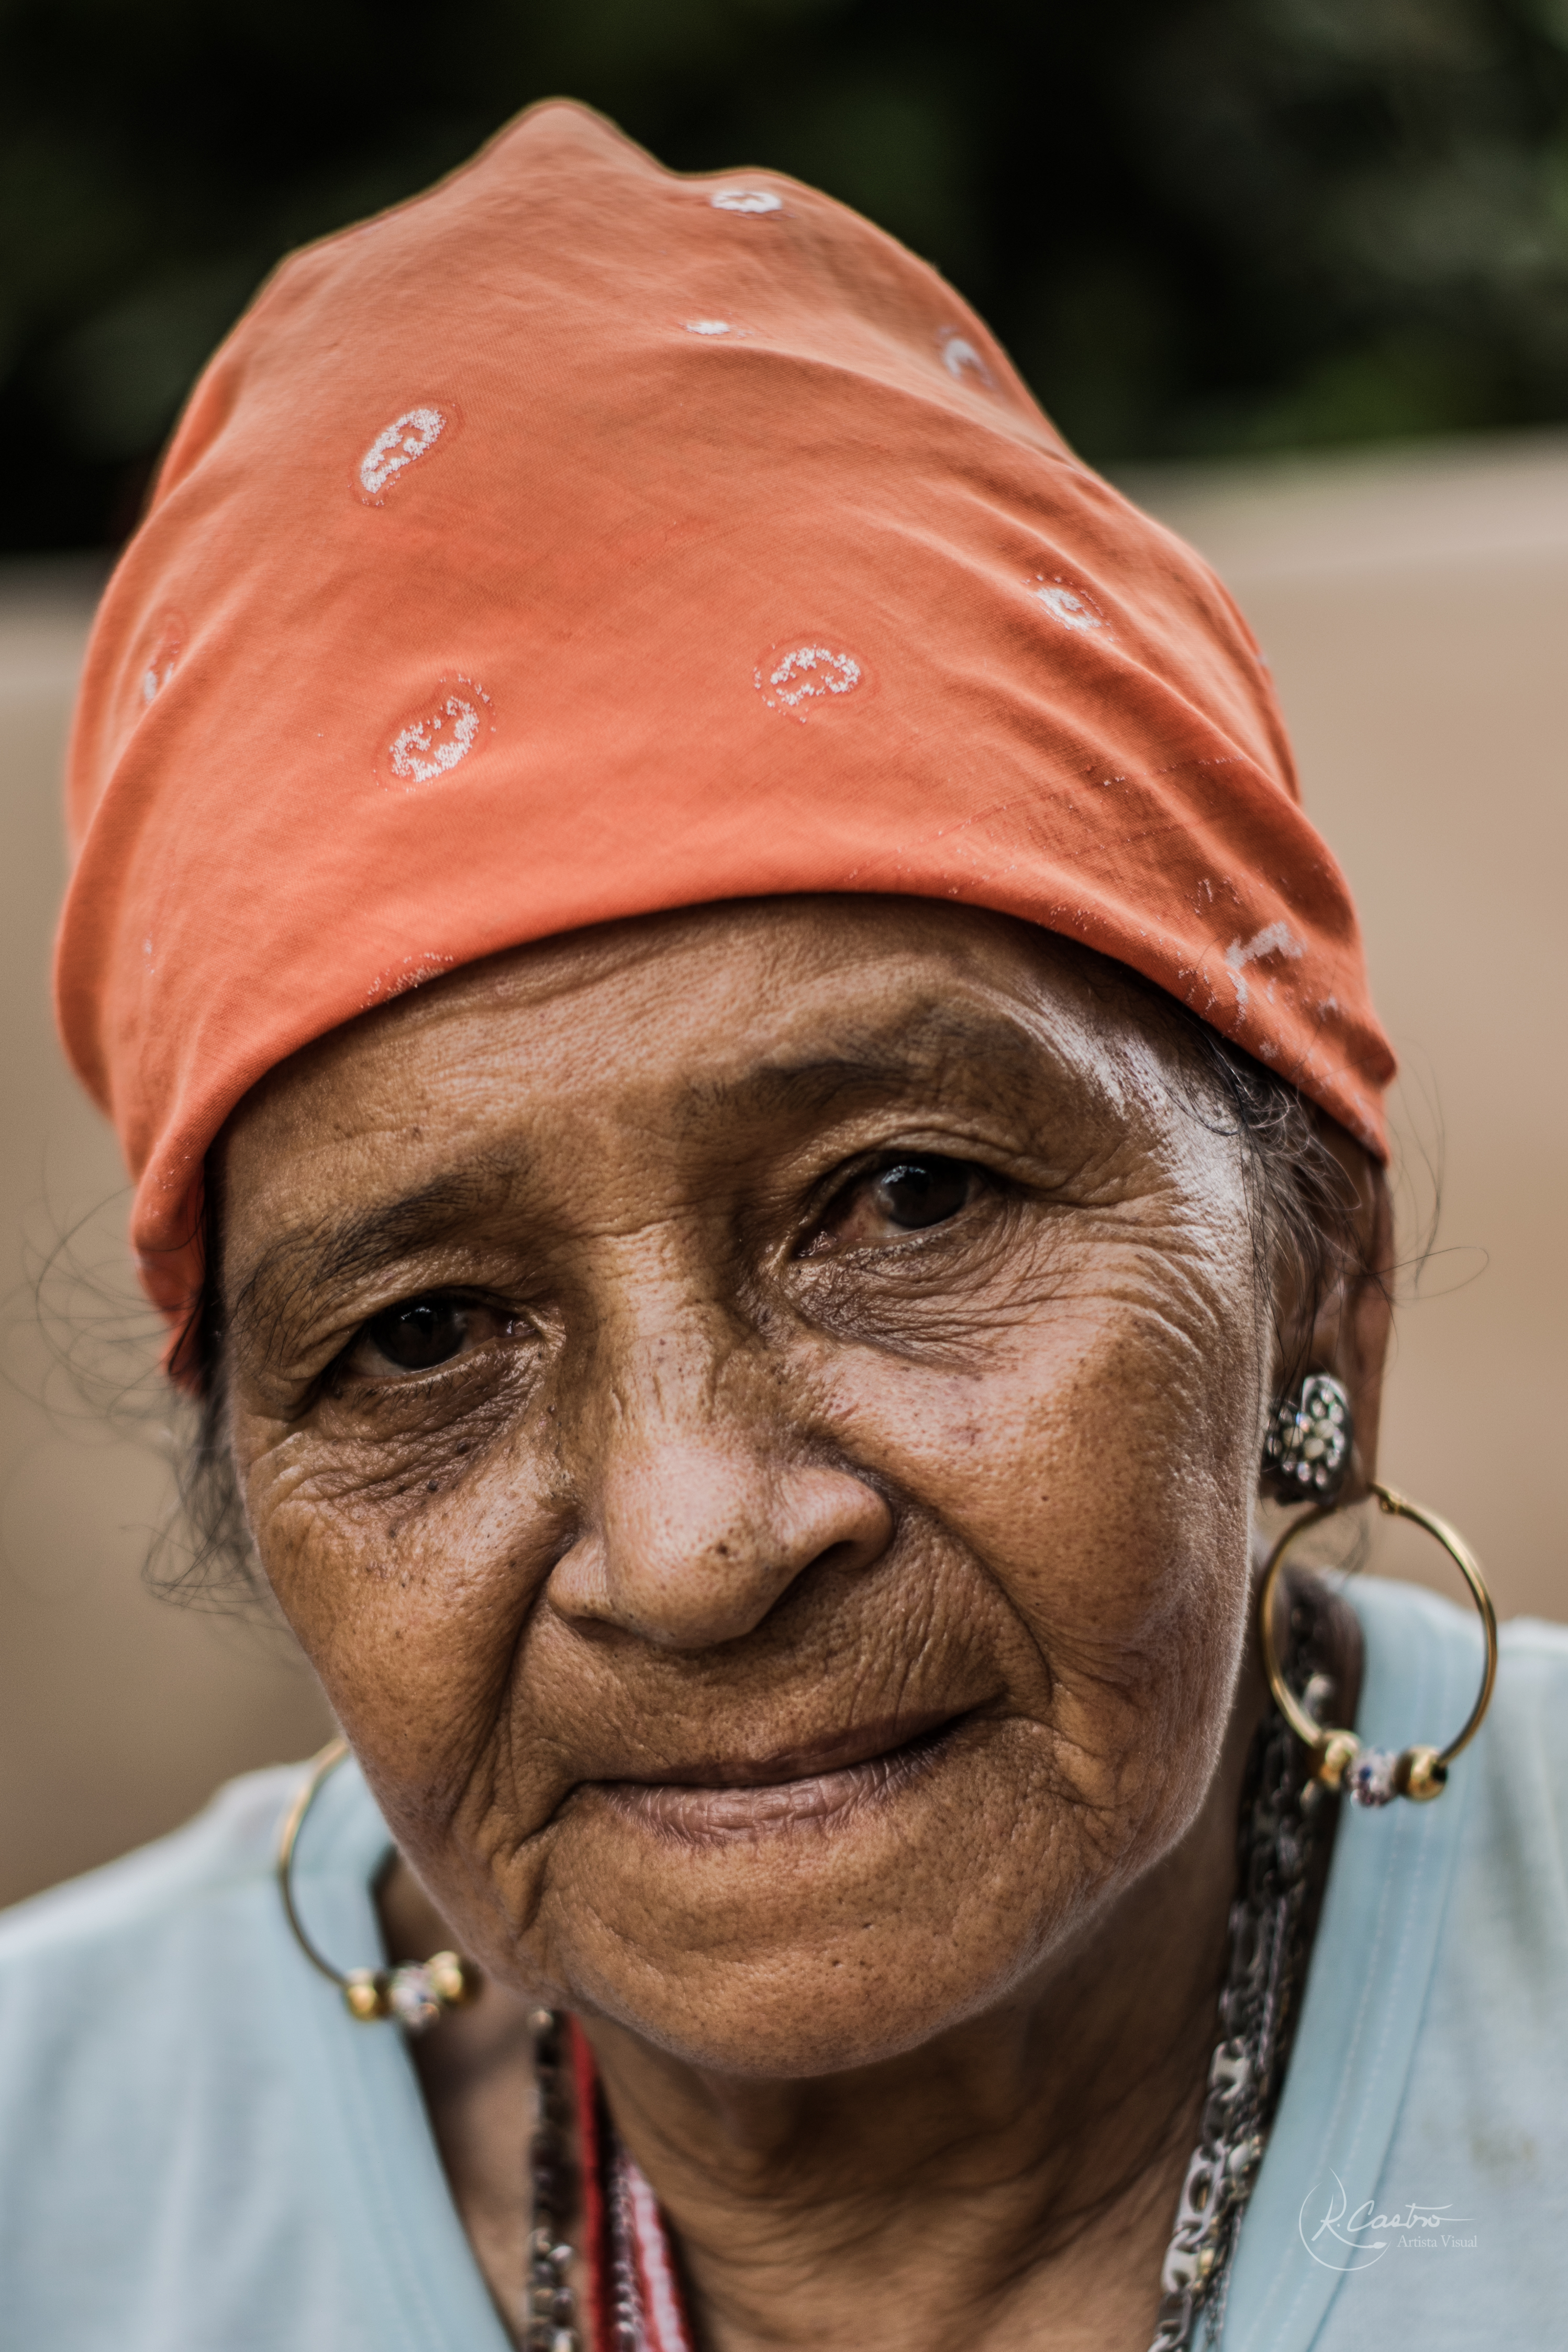
sand, people, old, woman, face, chin, close up, wrinkle, eye, senior citizen, human, smile, headgear, temple, forehead, elder, portrait